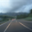
Label: road